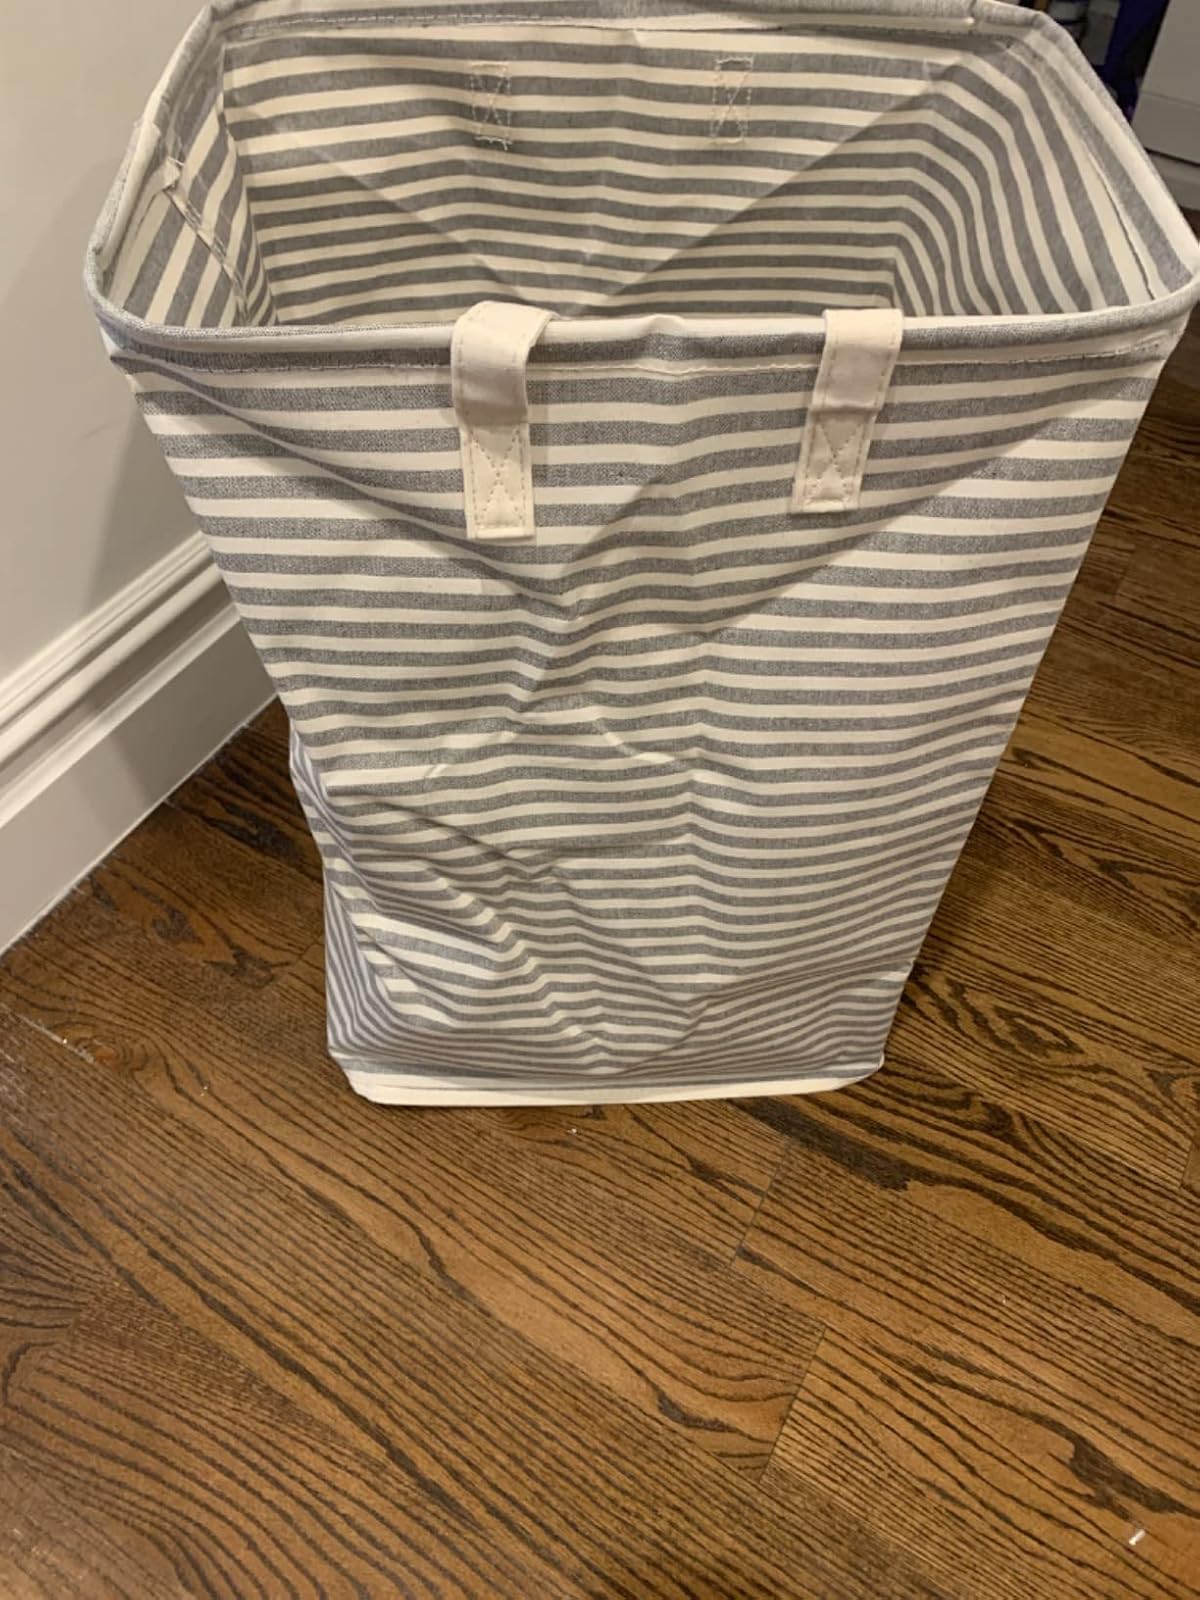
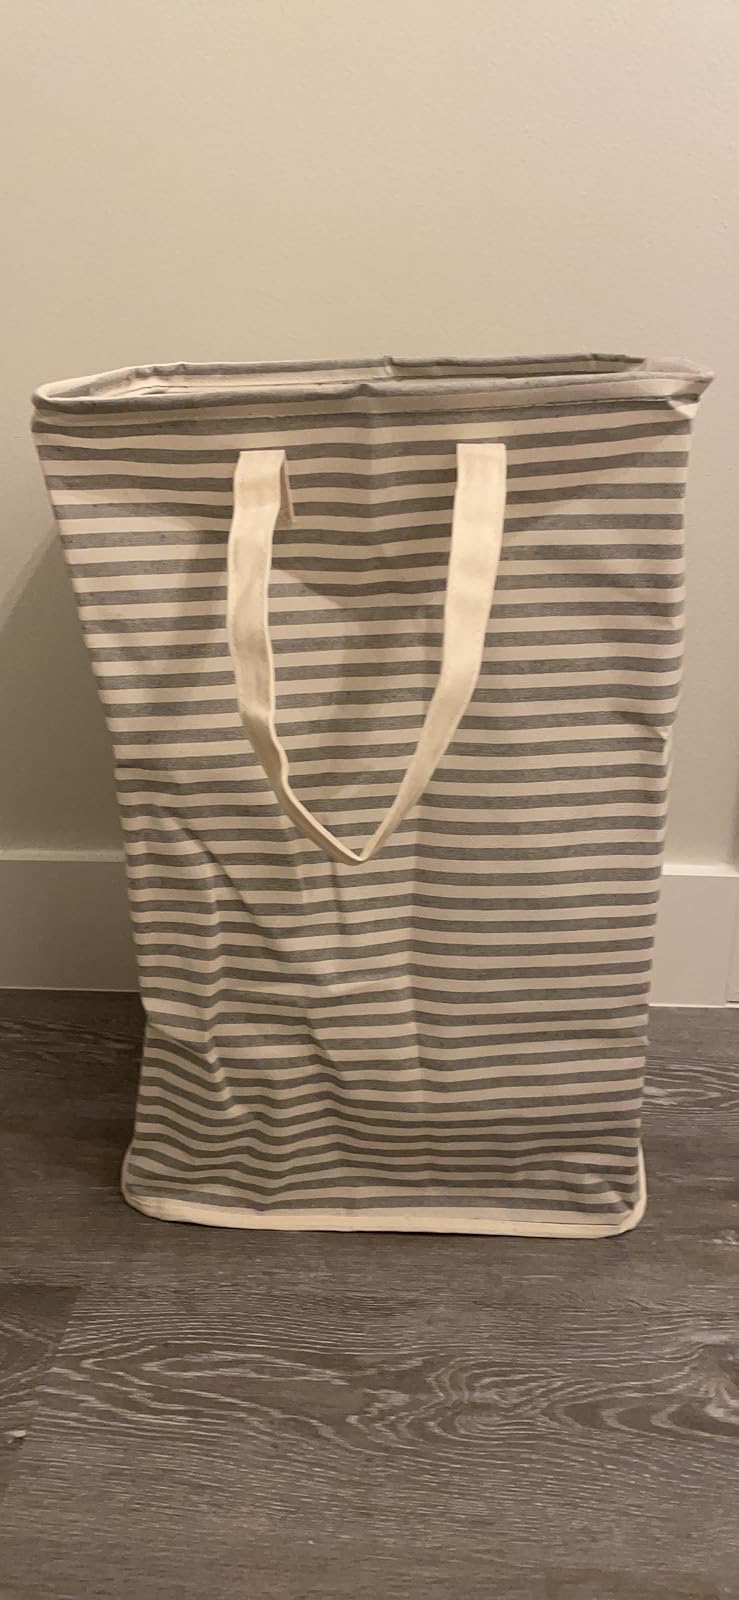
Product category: items_hamper
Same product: yes